Timeline of Karnataka

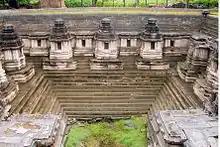
Hoysala stepped temple tank ("Kalyani") at Hulikere, Karnataka

The Gangas first ruled from Nandagiri and then from Talakadu. They were patrons of Jain and Hindu religions. They were also instrumental in laying a strong foundation for the flourishing and development of Kannada literature. They ruled for almost 700 years. During their peak period, the empire included Kodaugu, Tumkur, Bangalore, Mysore districts, parts of Andhra and Tamil Nadu. Durvinitha, Shripurusha and Ratchamalla were famous rulers. The most famous example of Ganga architecture is the Gomateshwara in Shravanabelagola built in c. 983 CE by the Ganga minister "Chavundaraya". The statue is carved out of a single monolith rock and measures 57 feet high. This is the tallest monolith statue in the world, and is so perfect that the fingers of the hand are cut up slightly as a mark of induced imperfection ("Drushti Nevarane" in Kannada). The statue is naked, and shows the beauty of the human in that form. The statue is the first of its kind in Karnataka and comparable statues were not produced thereafter.